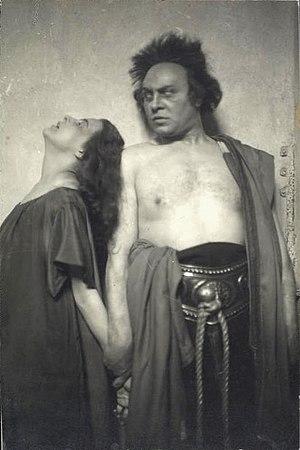
Walter Hasenclever est un écrivain expressionniste allemand.